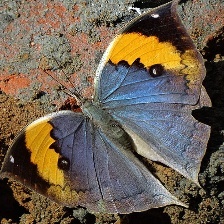
Species: ORANGE OAKLEAF